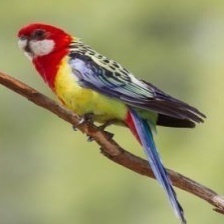
Species: EASTERN ROSELLA
Scientific name: PLATYCERCUS EXIMIUS